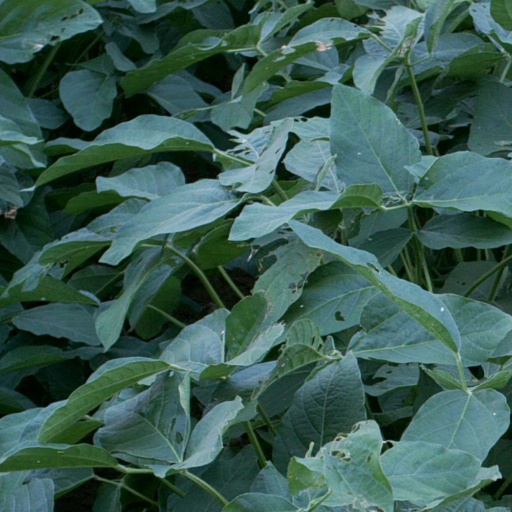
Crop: soybean